12th man (football)

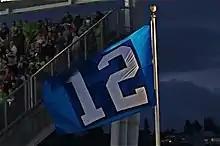
The 12th Man flag of the Seattle Seahawks

The term has been used by various American football teams including the University of Minnesota, the University of Iowa, Baylor University, Dartmouth College, Simmons College, Texas A&M and the NFL's Seattle Seahawks, Green Bay Packers, Buffalo Bills, Denver Broncos, Washington Commanders, Indianapolis Colts, Miami Dolphins, and Chicago Bears in marketing practices in reference to their supporters. The Bears currently use the phrase "4th Phase" (with the first three phases being offense, defense, and special teams), and the Seahawks currently use the phrase "The 12s".